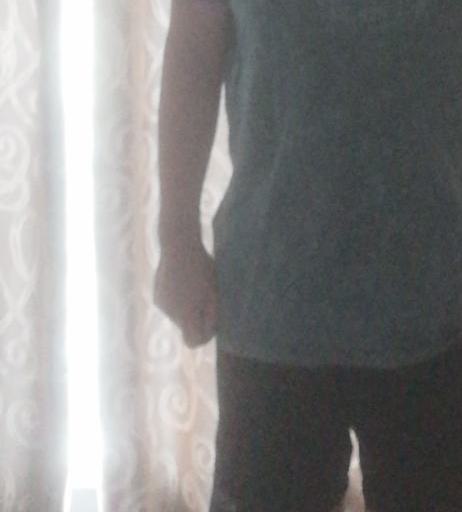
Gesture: no_gesture